NFL on Thanksgiving Day

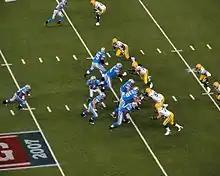
The Detroit Lions, seen here during the 2007 Thanksgiving game against their division rival Green Bay Packers, have played on Thanksgiving since 1934.

In 1951, the Packers began a thirteen-season run as the perpetual opponent to the Lions each year through 1963.